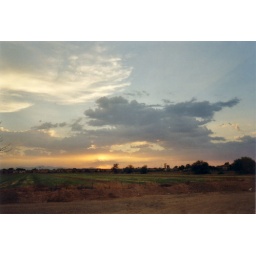
Just a sunset over a green field in the arizona desert.